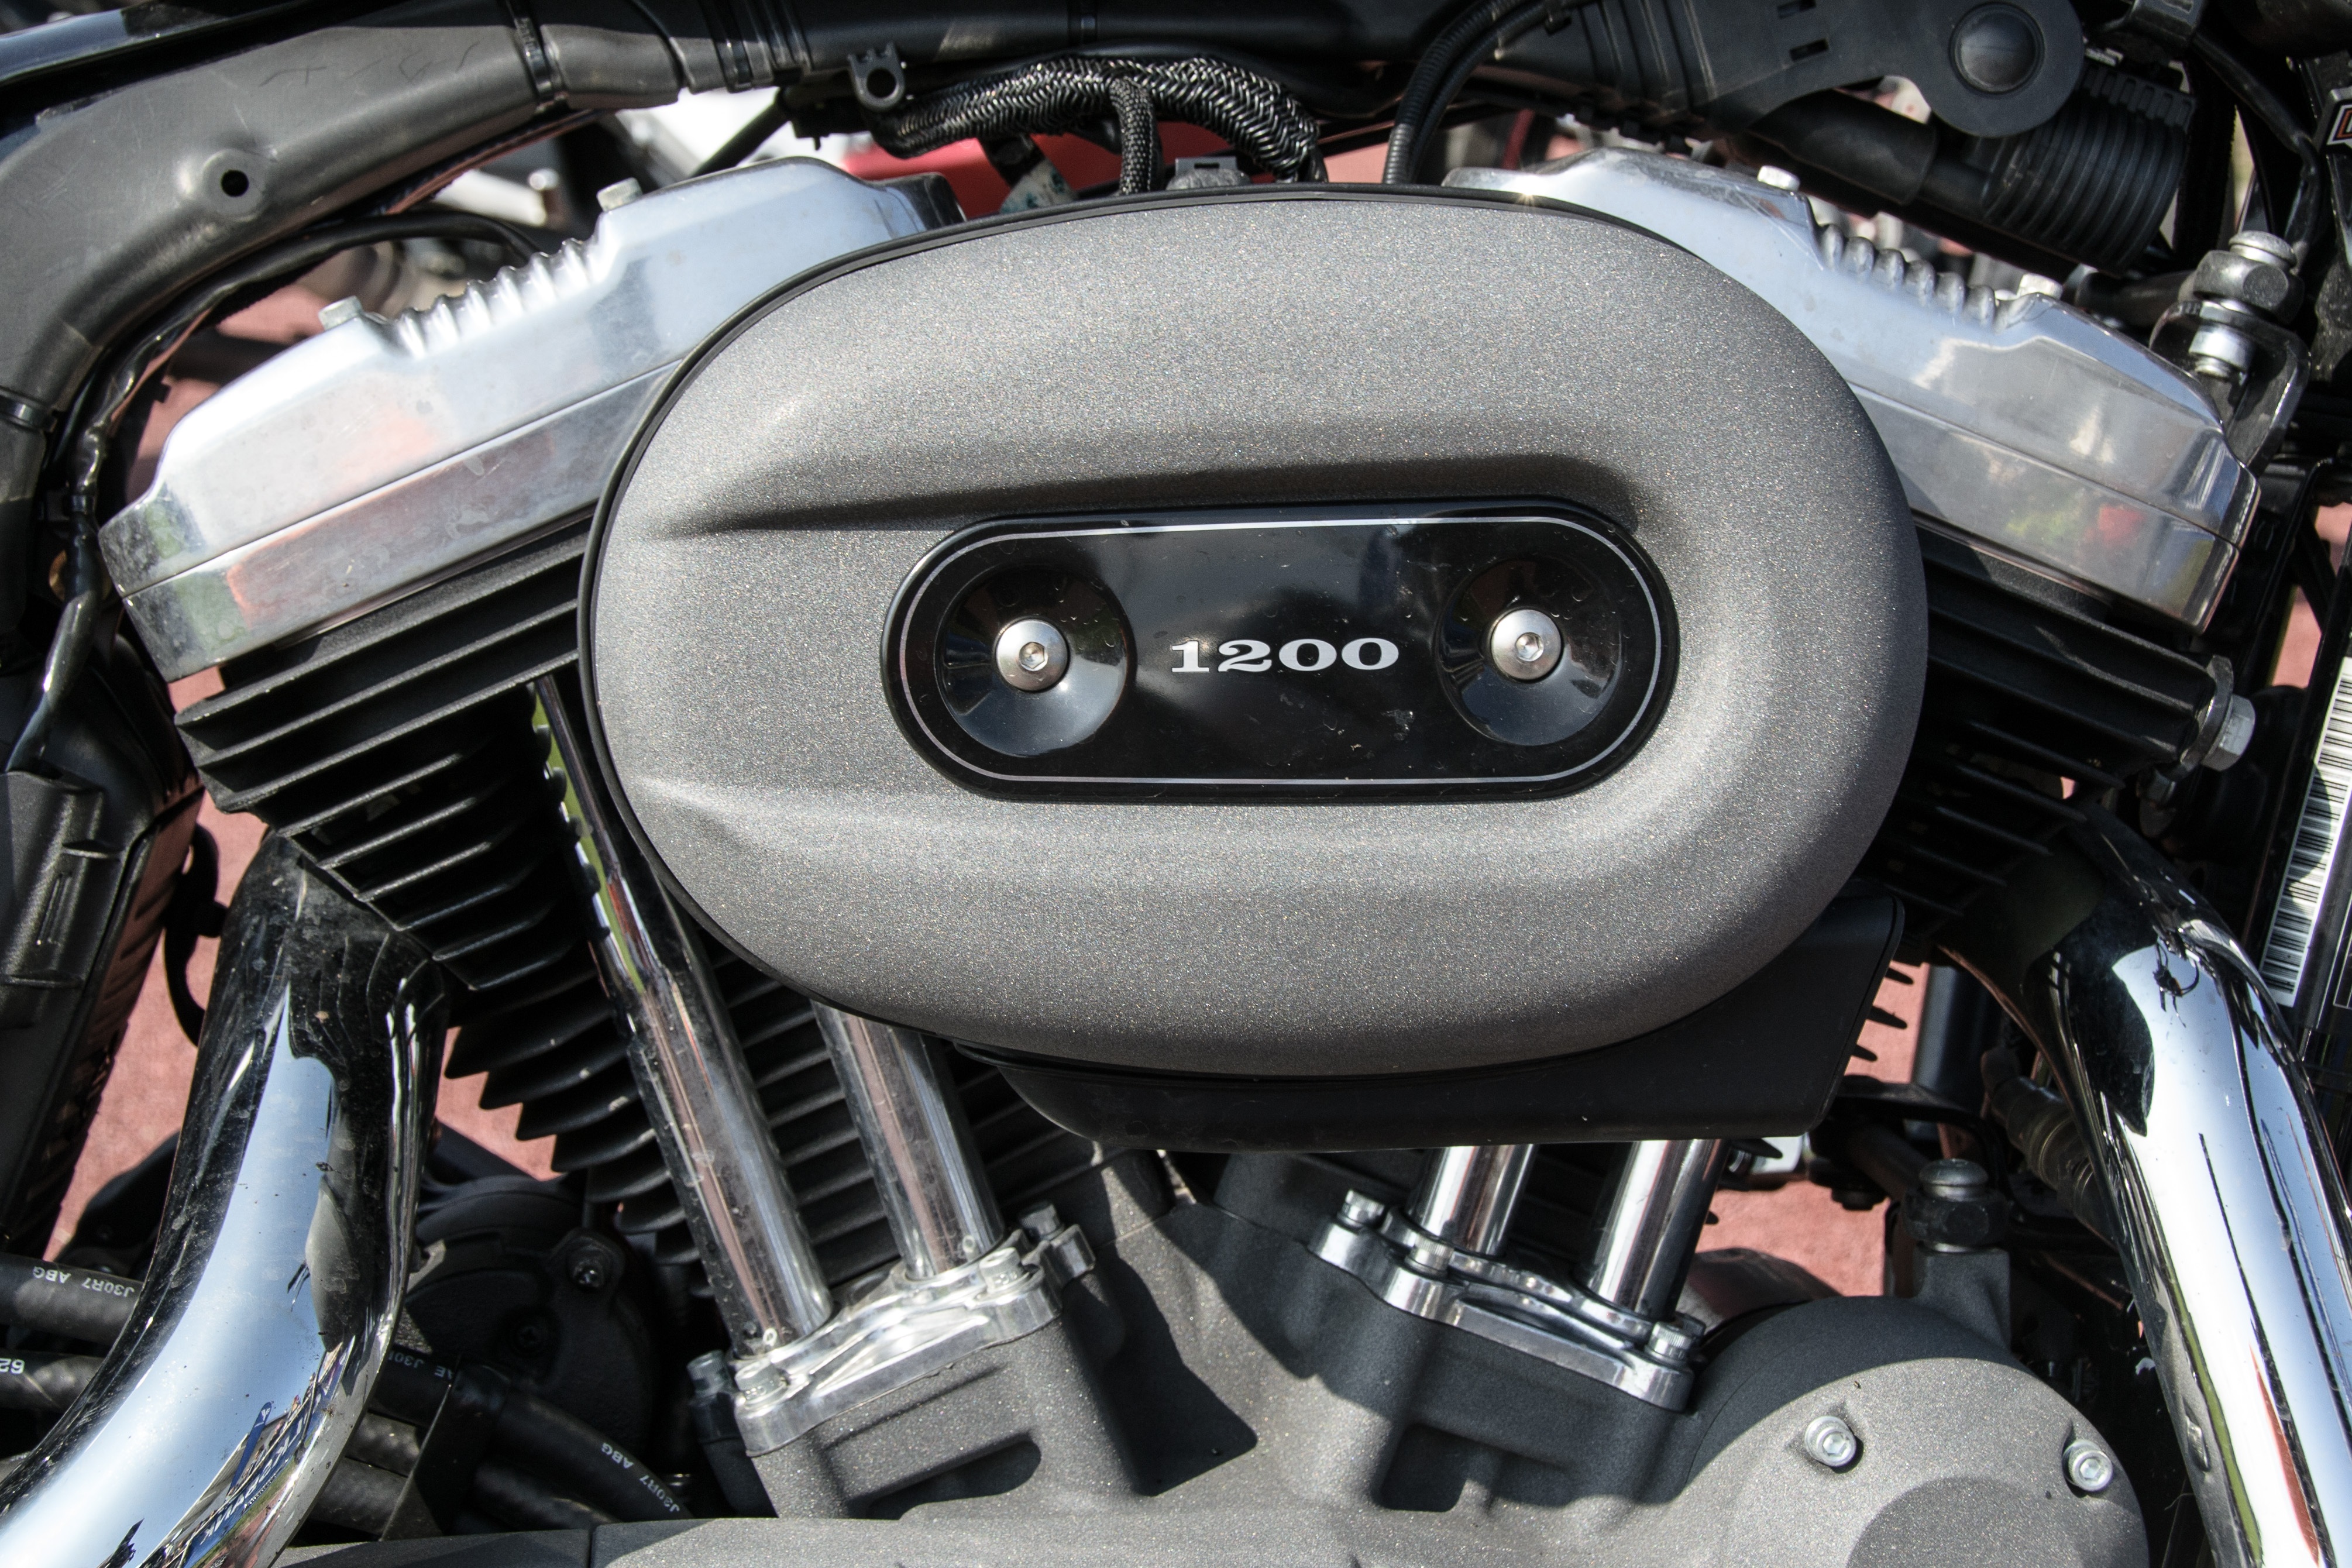
car, wheel, vehicle, motorcycle, metal, steering wheel, side view, supercar, engine, motor, motorcycles, harley davidson, harley, cult, two wheeled vehicle, sportster, motorcycle engine, land vehicle, automobile make, automotive exterior, luxury vehicle